Clara Lipman

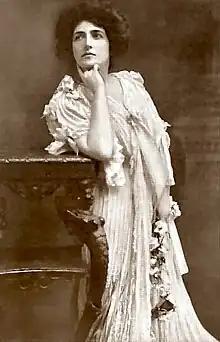
Clara Lipman in "The Theatre Magazine", 1910

Lipman married Louis Mann not long after the two appeared together in "Incog". In his 1912 memoir, "Fifty Years in Theatrical Management", Michael Leavitt described his involvement in the couple’s eventual marriage as follows: